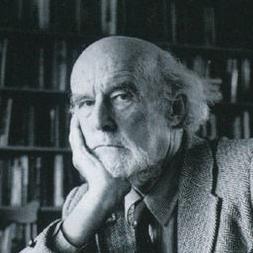
Age: 72